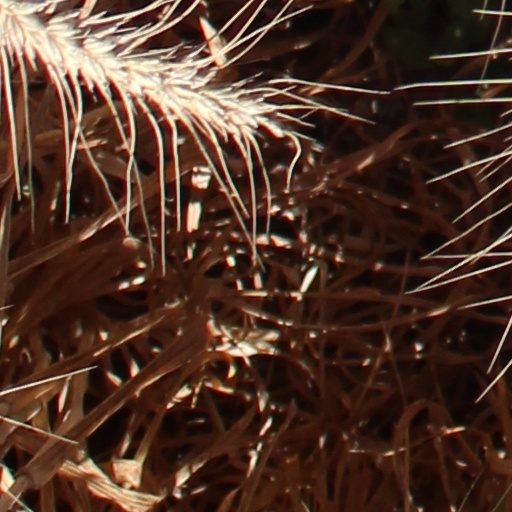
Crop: wheat